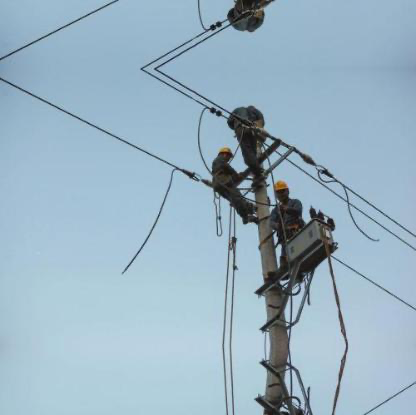
Objects in the image:
label: helmet
label: helmet